Ismail I of Granada

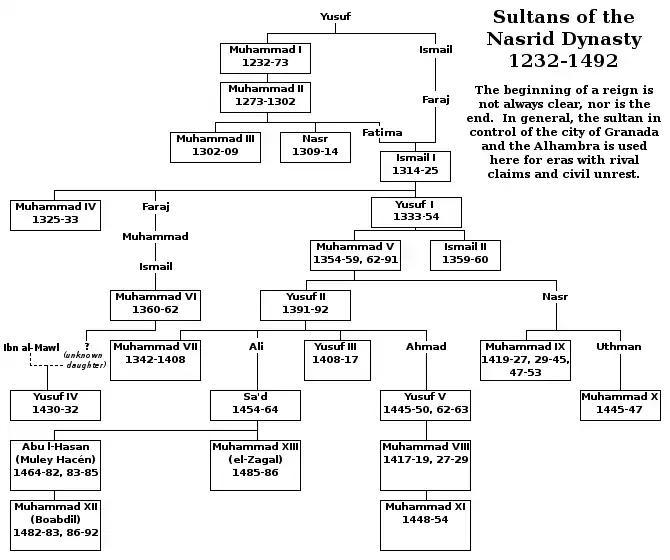
A large family tree of the Nasrid dynasty, including more than ten generations and more than twenty Sultans

A cultured and refined man, during his life Ismail significantly added to the Alhambra complex and the palace of Generalife. He also added to the Alcázar Genil palace after his victory in 1319, and built what is now the Puertas de las Armas in Granada's "alcazaba", which would later be developed into the Comares Palace, part of the Alhambra complex. His use of the cannon represented a major technical development in Iberian warfare, an advantage which Granada enjoyed alone in the Peninsula for some time: in the 1342–1344 Siege of Algeciras Granada again fielded the weapon while Castile still did not have its own. The Castilians eventually developed their own cannons, and exploited them more successfully than Granada. They were more useful in bringing down castle walls than defending them and the prevailing geopolitical balance meant that in the following period, the much larger Castile was much more often in the offensive, until its final conquest of Granada in 1492.